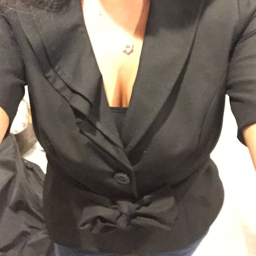
the limited jackets & coats - short sleeve black blazer with belt